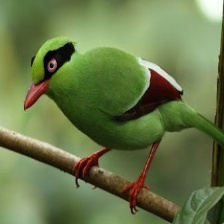
Species: GREEN MAGPIE
Scientific name: CISSA CHINENSIS
ImageNet parent category: magpie